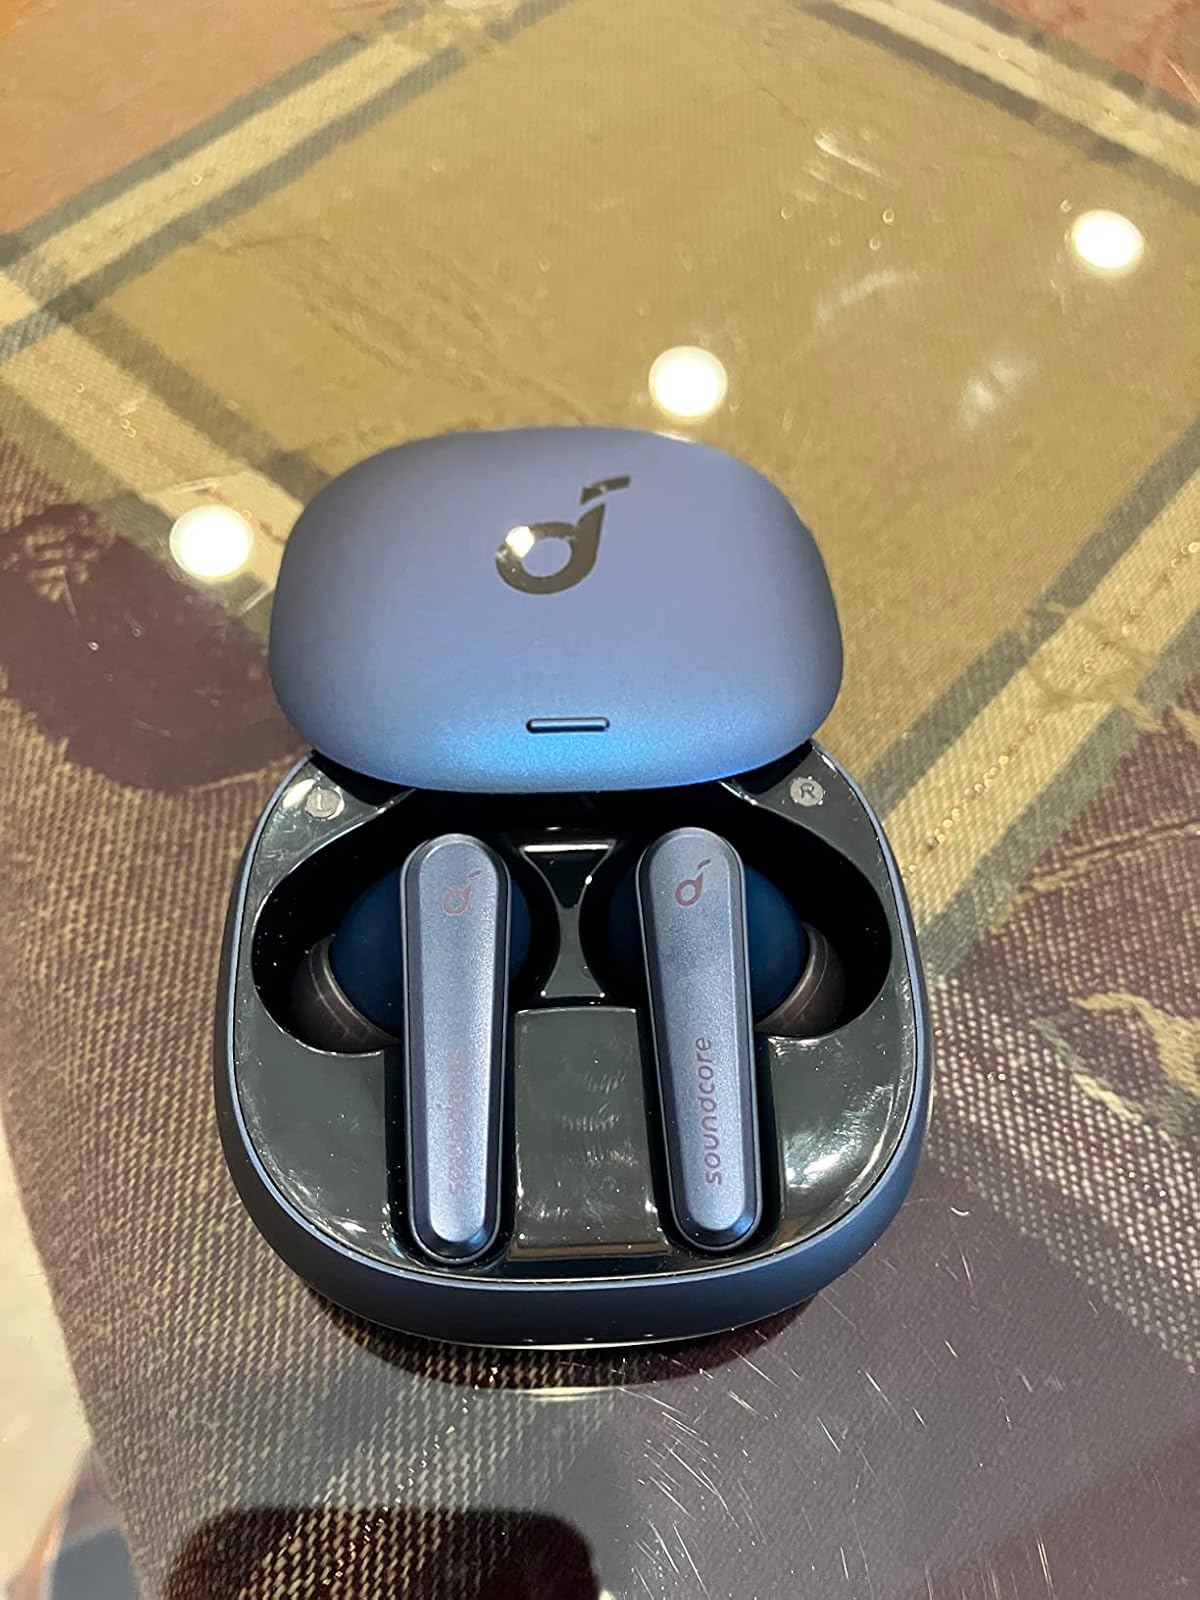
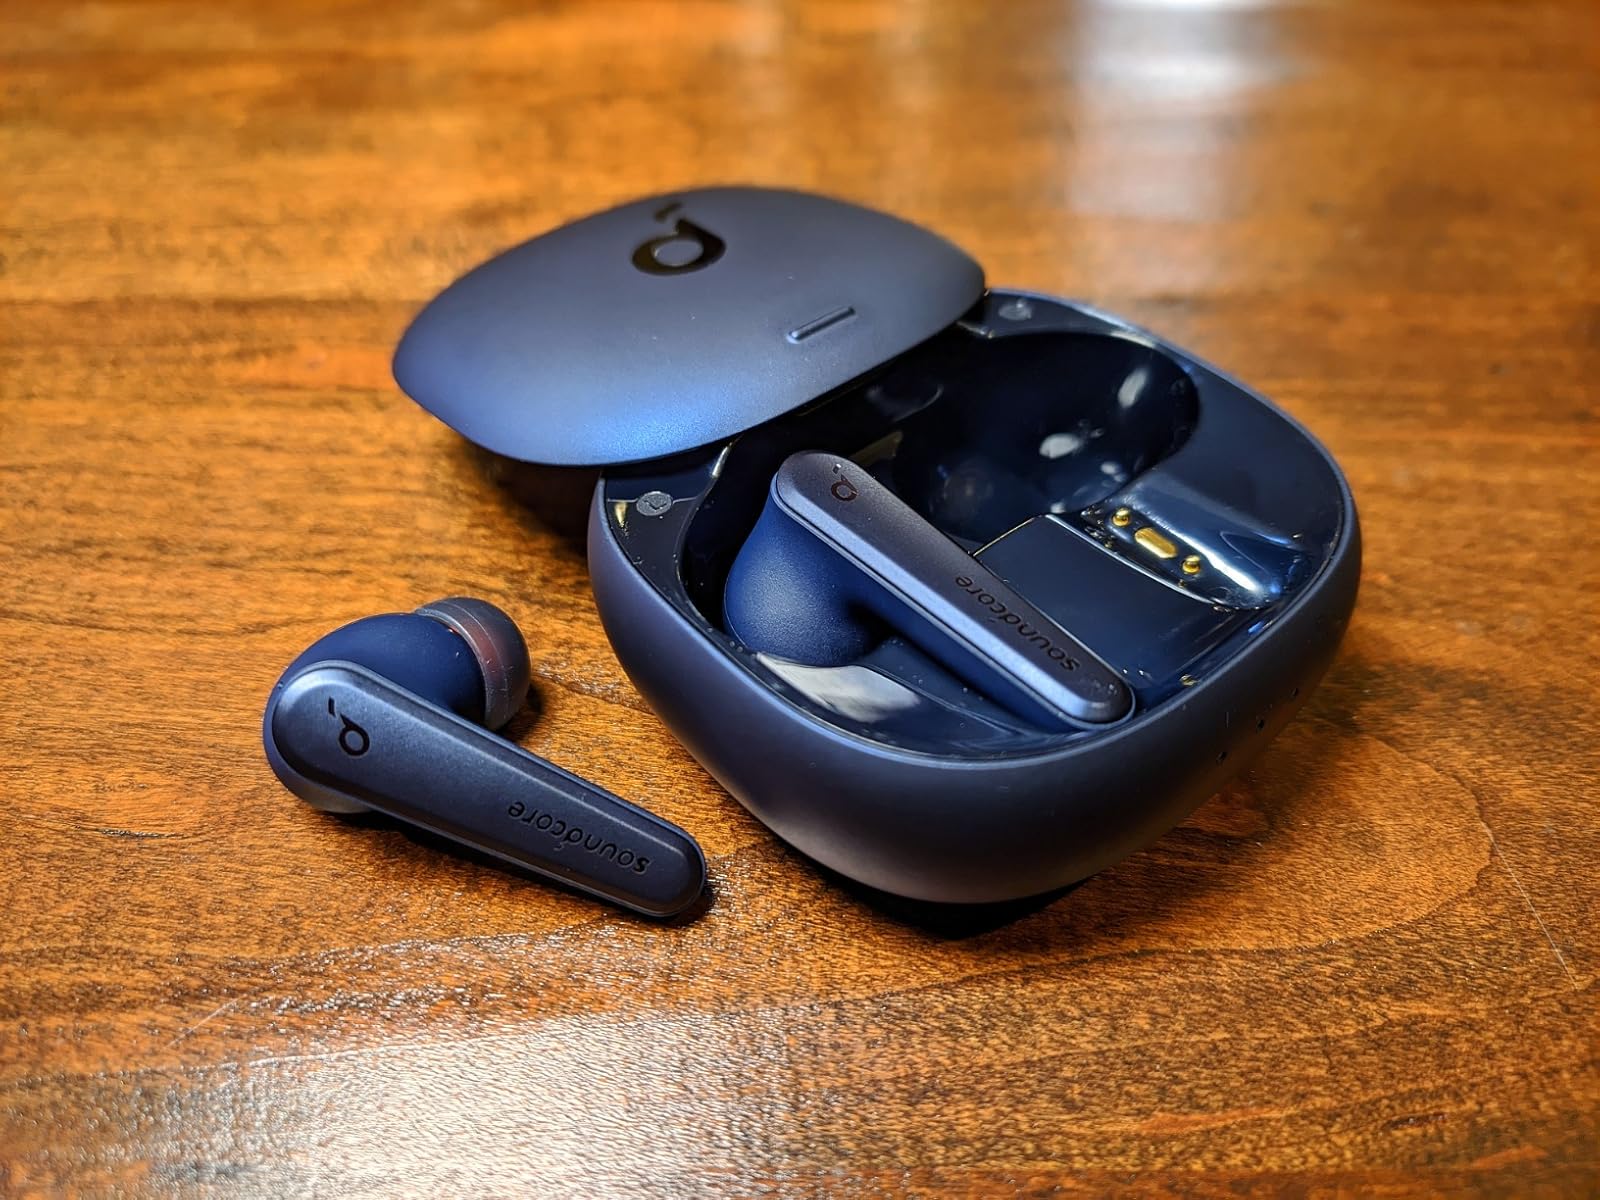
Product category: earbuds
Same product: yes